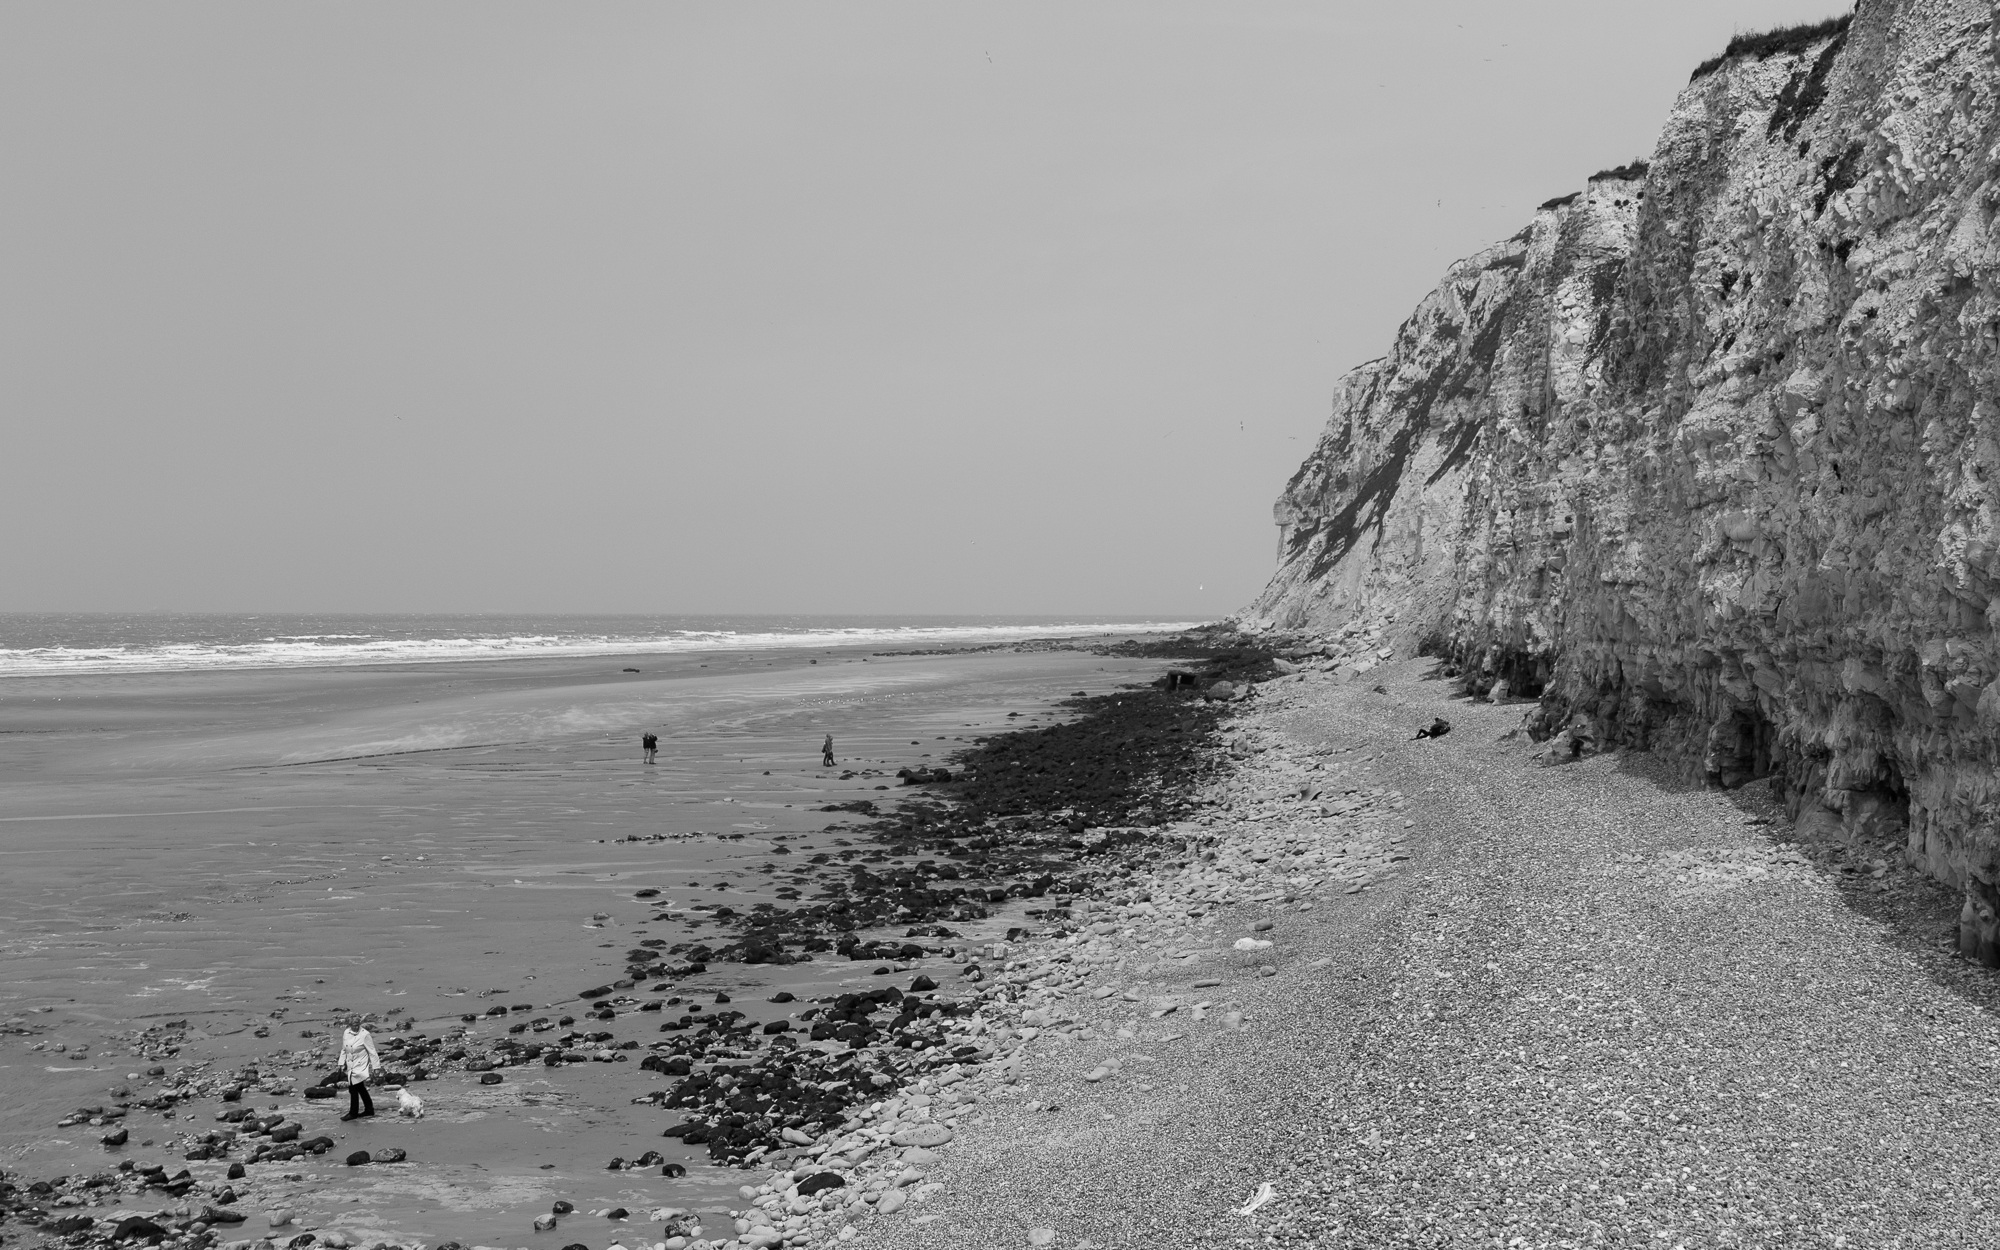
beach, sea, coast, sand, rock, ocean, horizon, black and white, hiking, shore, wave, travel, cliff, walk, france, holiday, bay, monochrome, tourism, terrain, material, body of water, tourists, outlook, atlantic, white cliffs, ebb, sand beach, monochrome photography, opal coast, atmospheric phenomenon